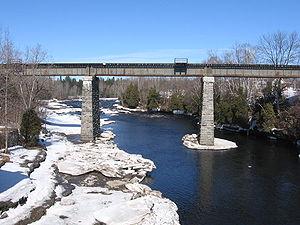
Pont-Rouge est un village du Québec située dans la MRC de Portneuf dans la région de la Capitale-Nationale. Elle est traversée par la rivière Jacques-Cartier.